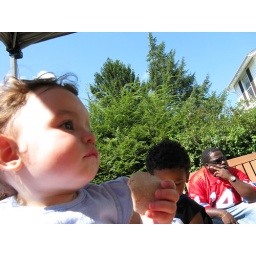
Caitlin contemplates this mini pita bread against a brilliant blue sky in the Contis' back yard.